Electoral Amendment Act, 2023

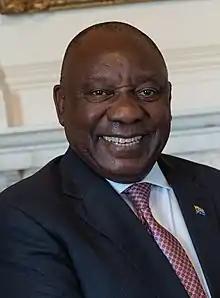
The President of South Africa, Cyril Ramaphosa, signed the bill in 2023

The bill was formed through a collaborative process involving the South African Parliament, political parties, civil society organizations, and citizens. The process included public hearings and consultations to gather input and feedback, expert analysis and research on electoral systems and best practices, drafting and refinement of the bill's provisions and language, as well as debate and voting in Parliament to approve or reject the bill.